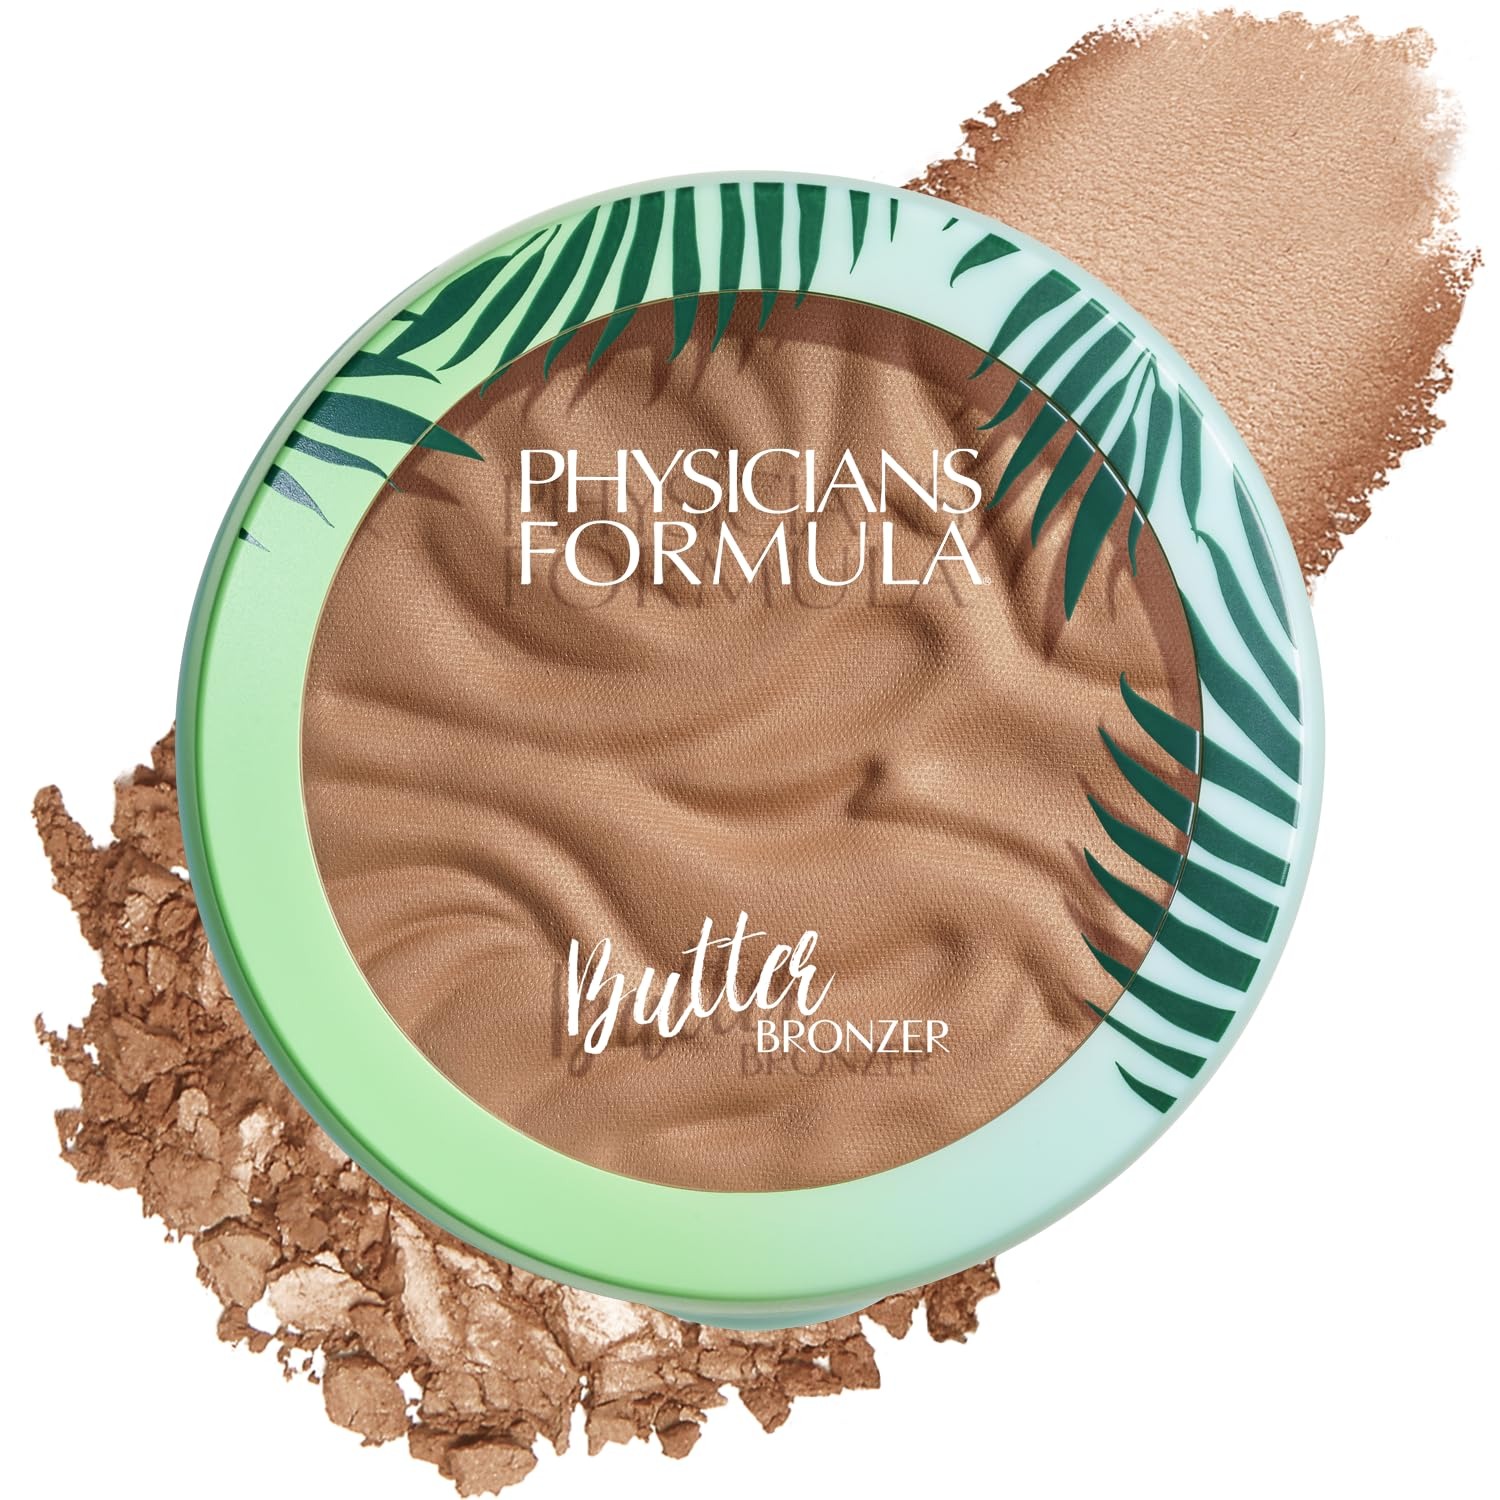
Item Name: Physicians Formula Murumuru Butter Bronzer, 0.38 Ounce
Bullet Point 1: ULTRA-LUXURIOUS BRONZER: Infused with Murumuru Butter, it delivers a radiant Brazilian goddess glow! Incredibly creamy and soft texture combines the best features of a powder and cream bronzer, to deliver a lit-from-within tropical glow unlike any other.
Bullet Point 2: IT'S LIKE BUTTER, BABY: With a cream-to-powder finish and ultra-refined soft focus pigment, our Butter line includes bronzers, highlighters, and blush. Made with Murumuru Butter, Cupuaçu Butter, and Tucuma Butter from the lush, nutrient-rich Amazon.
Bullet Point 3: PUT YOUR BEST FACE FORWARD: From primers to highlighters, we offer a full face of makeup to help you build a foundation for any look, and all without irritating ingredients or harsh additives. Just long-wearing, lushly pigmented, quality cosmetics.
Bullet Point 4: Physician's Formula offers a full line of skin care and makeup for sensitive skin, including mascaras, lipsticks, concealers, eyeliners, eyeshadow palettes, bb creams, bronzers & primers. Our products are hypoallergenic & safe for sensitive skin and eyes.
Bullet Point 5: HEALTHY BEAUTY PRODUCTS: Every one of our products is hypoallergenic, safe for sensitive skin & eyes, & created without any of the 150+ known harsh ingredients found in other personal care items.
Value: 0.38
Unit: ounce

Price: 15.99